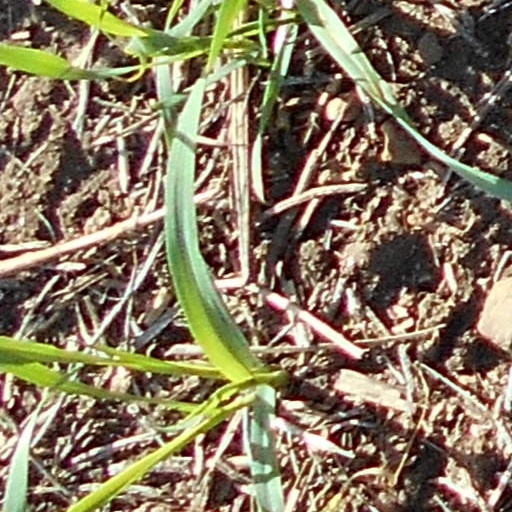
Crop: wheat